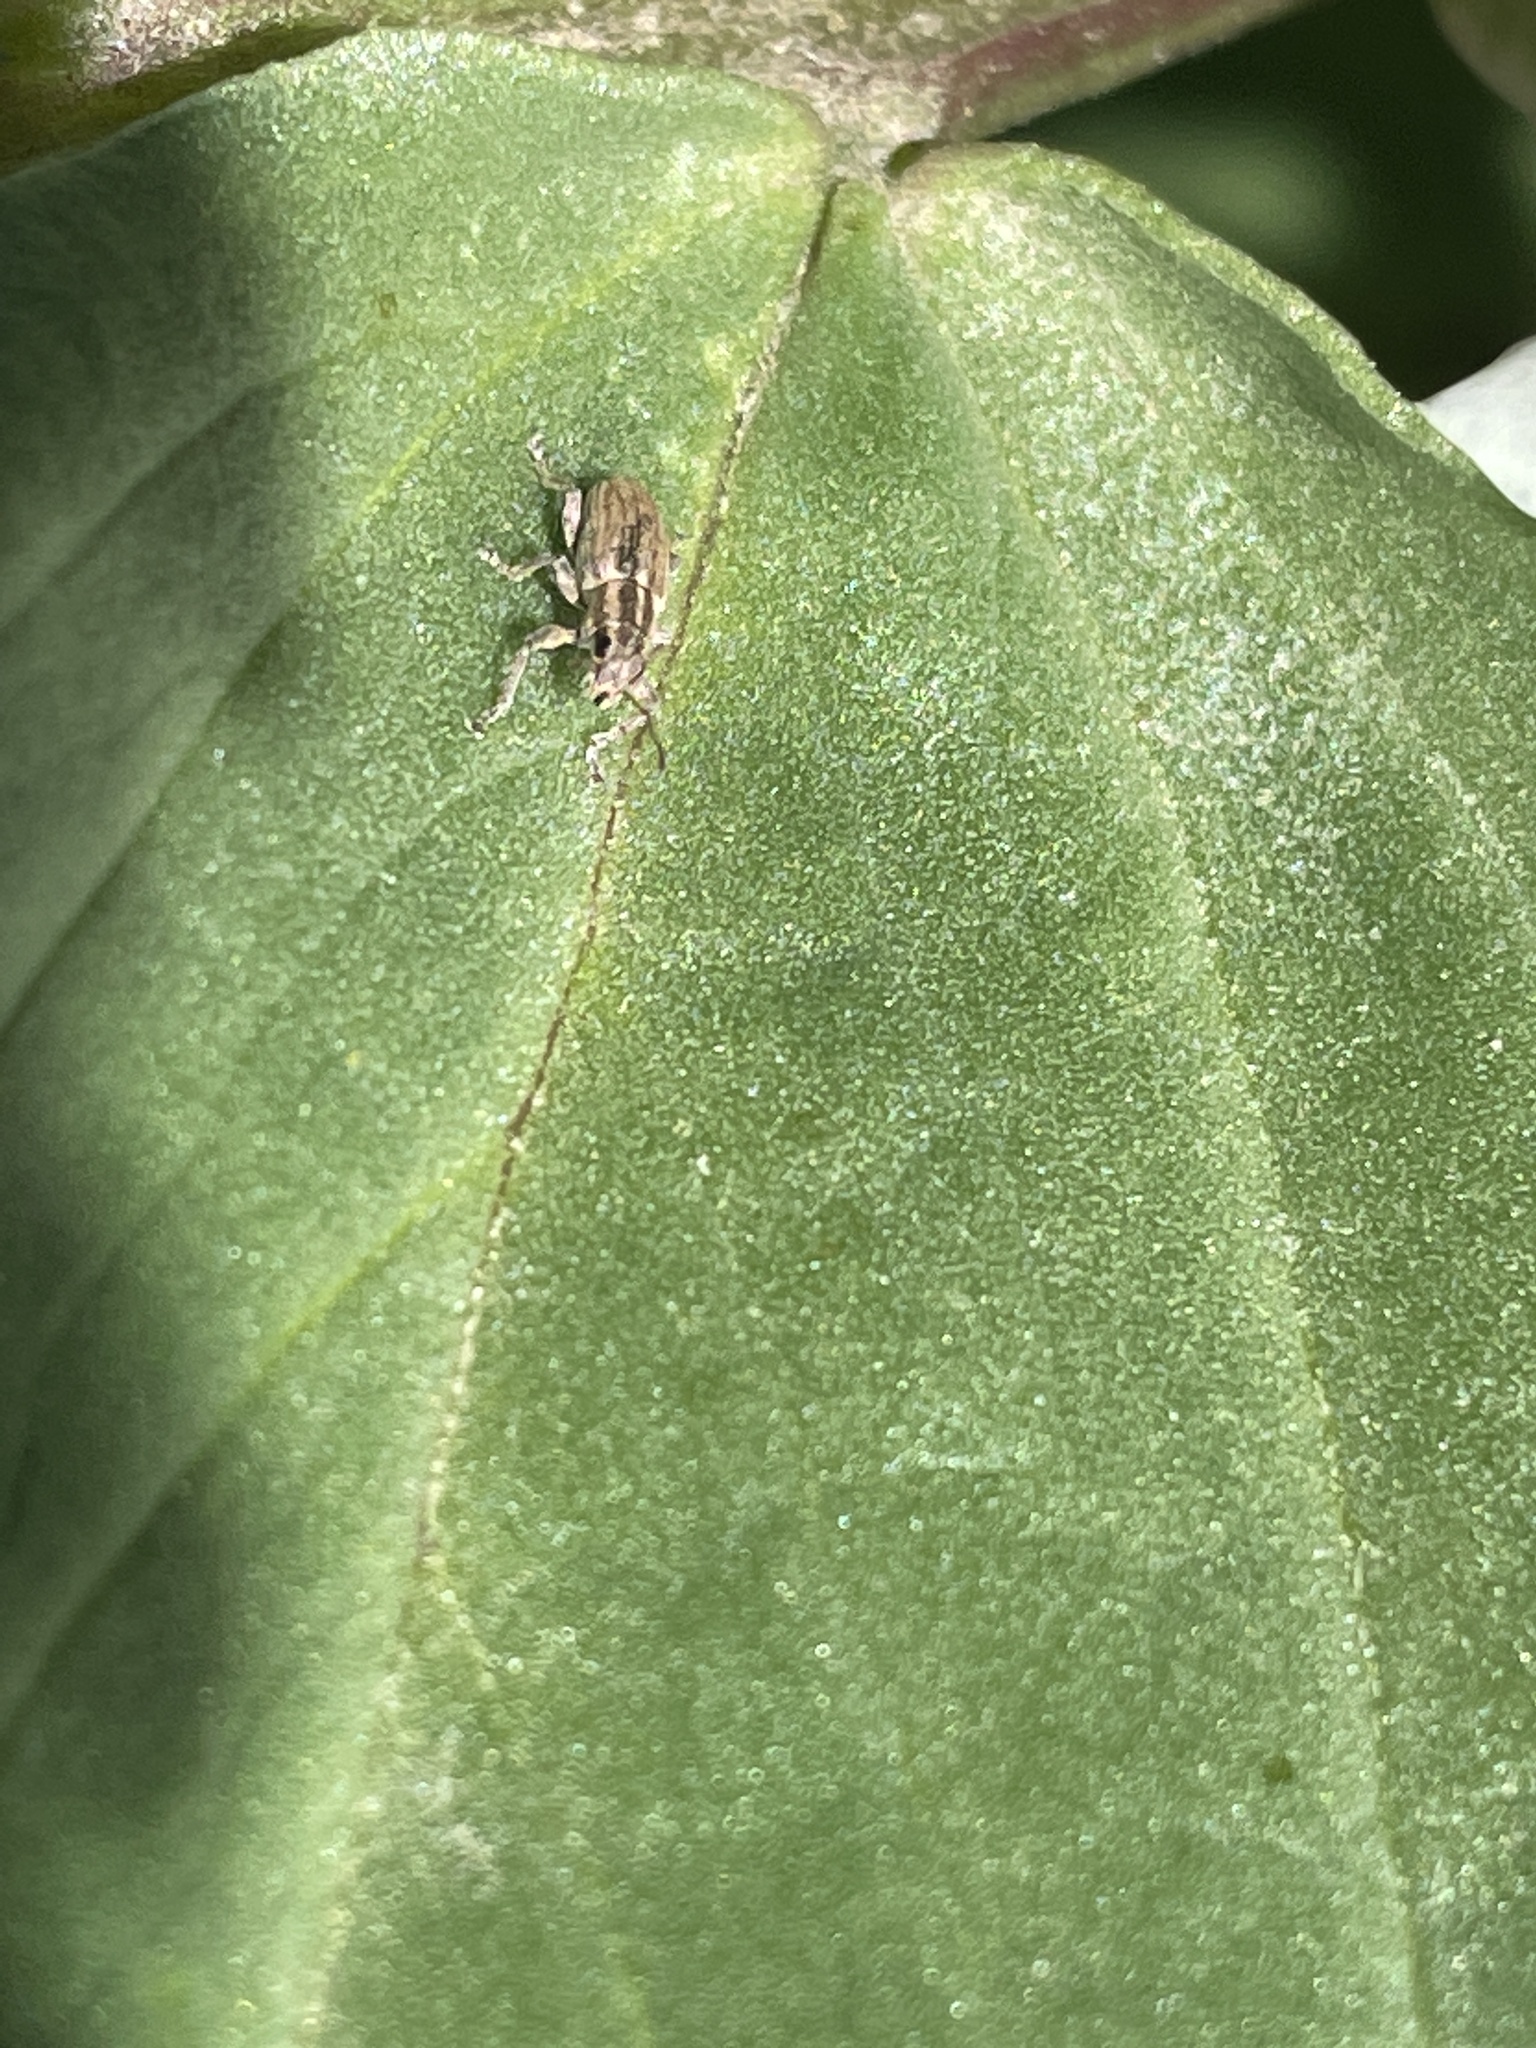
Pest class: pea_leaf_weevil